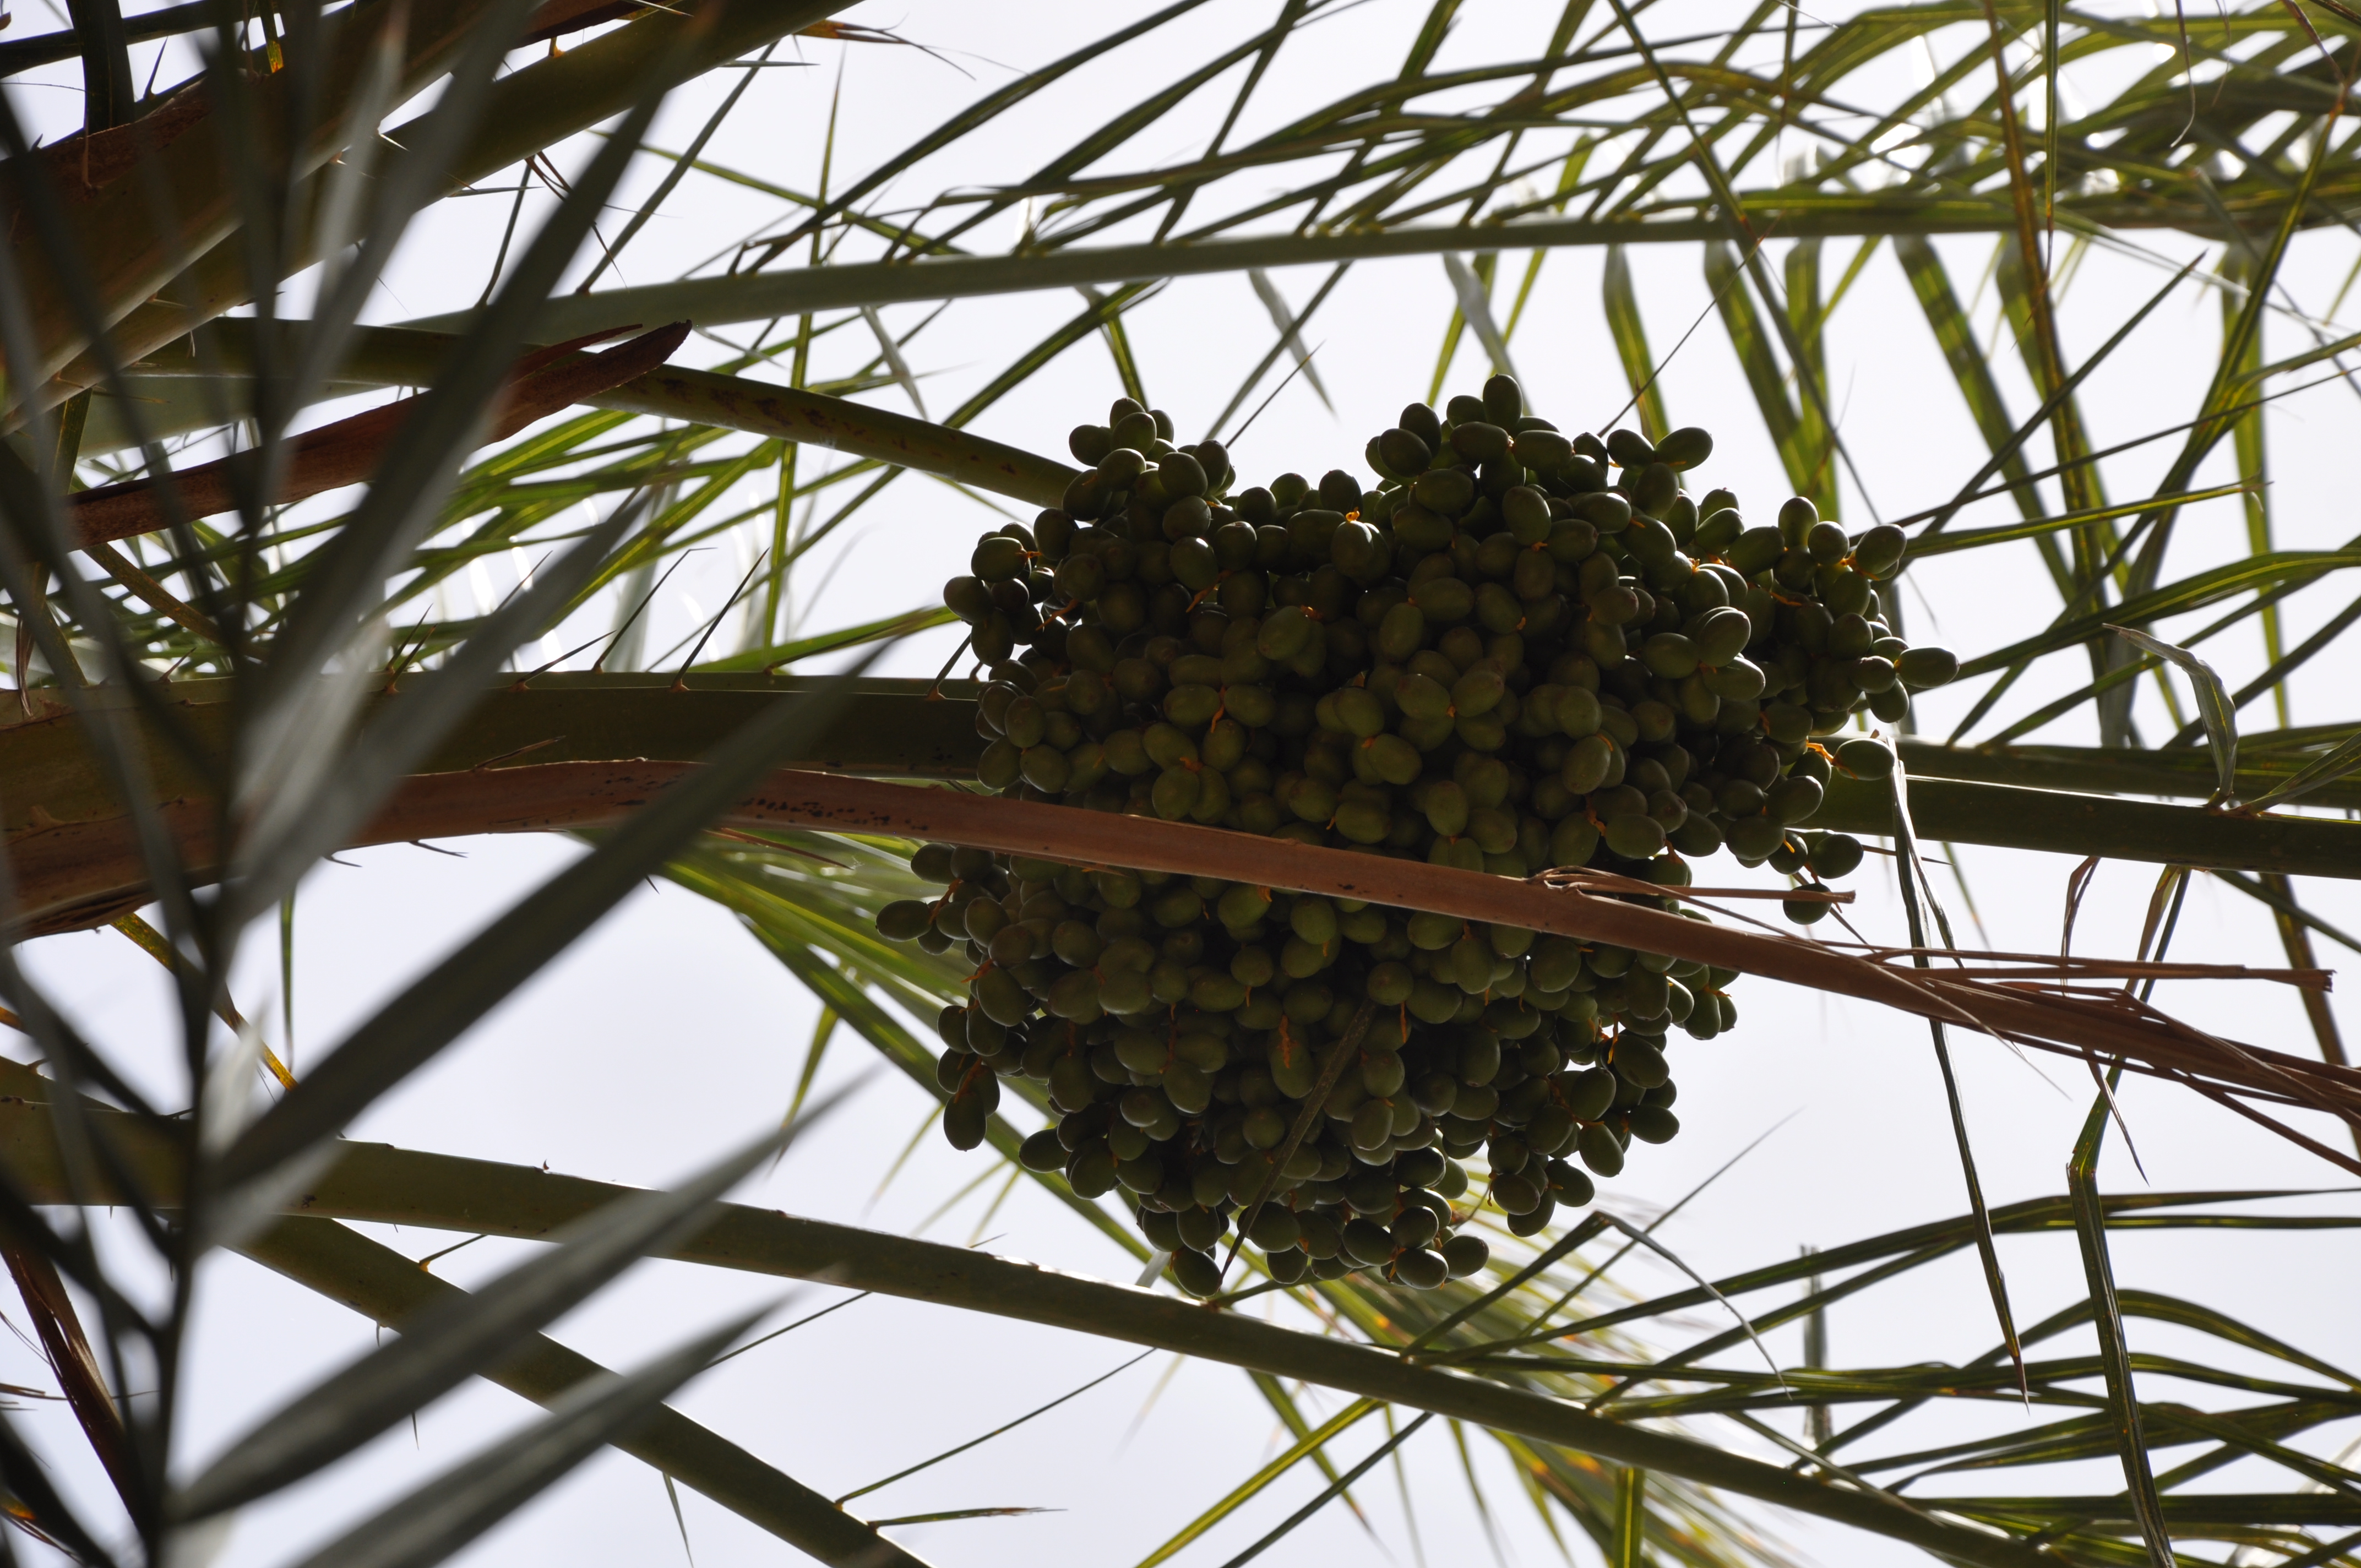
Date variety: bouisthami